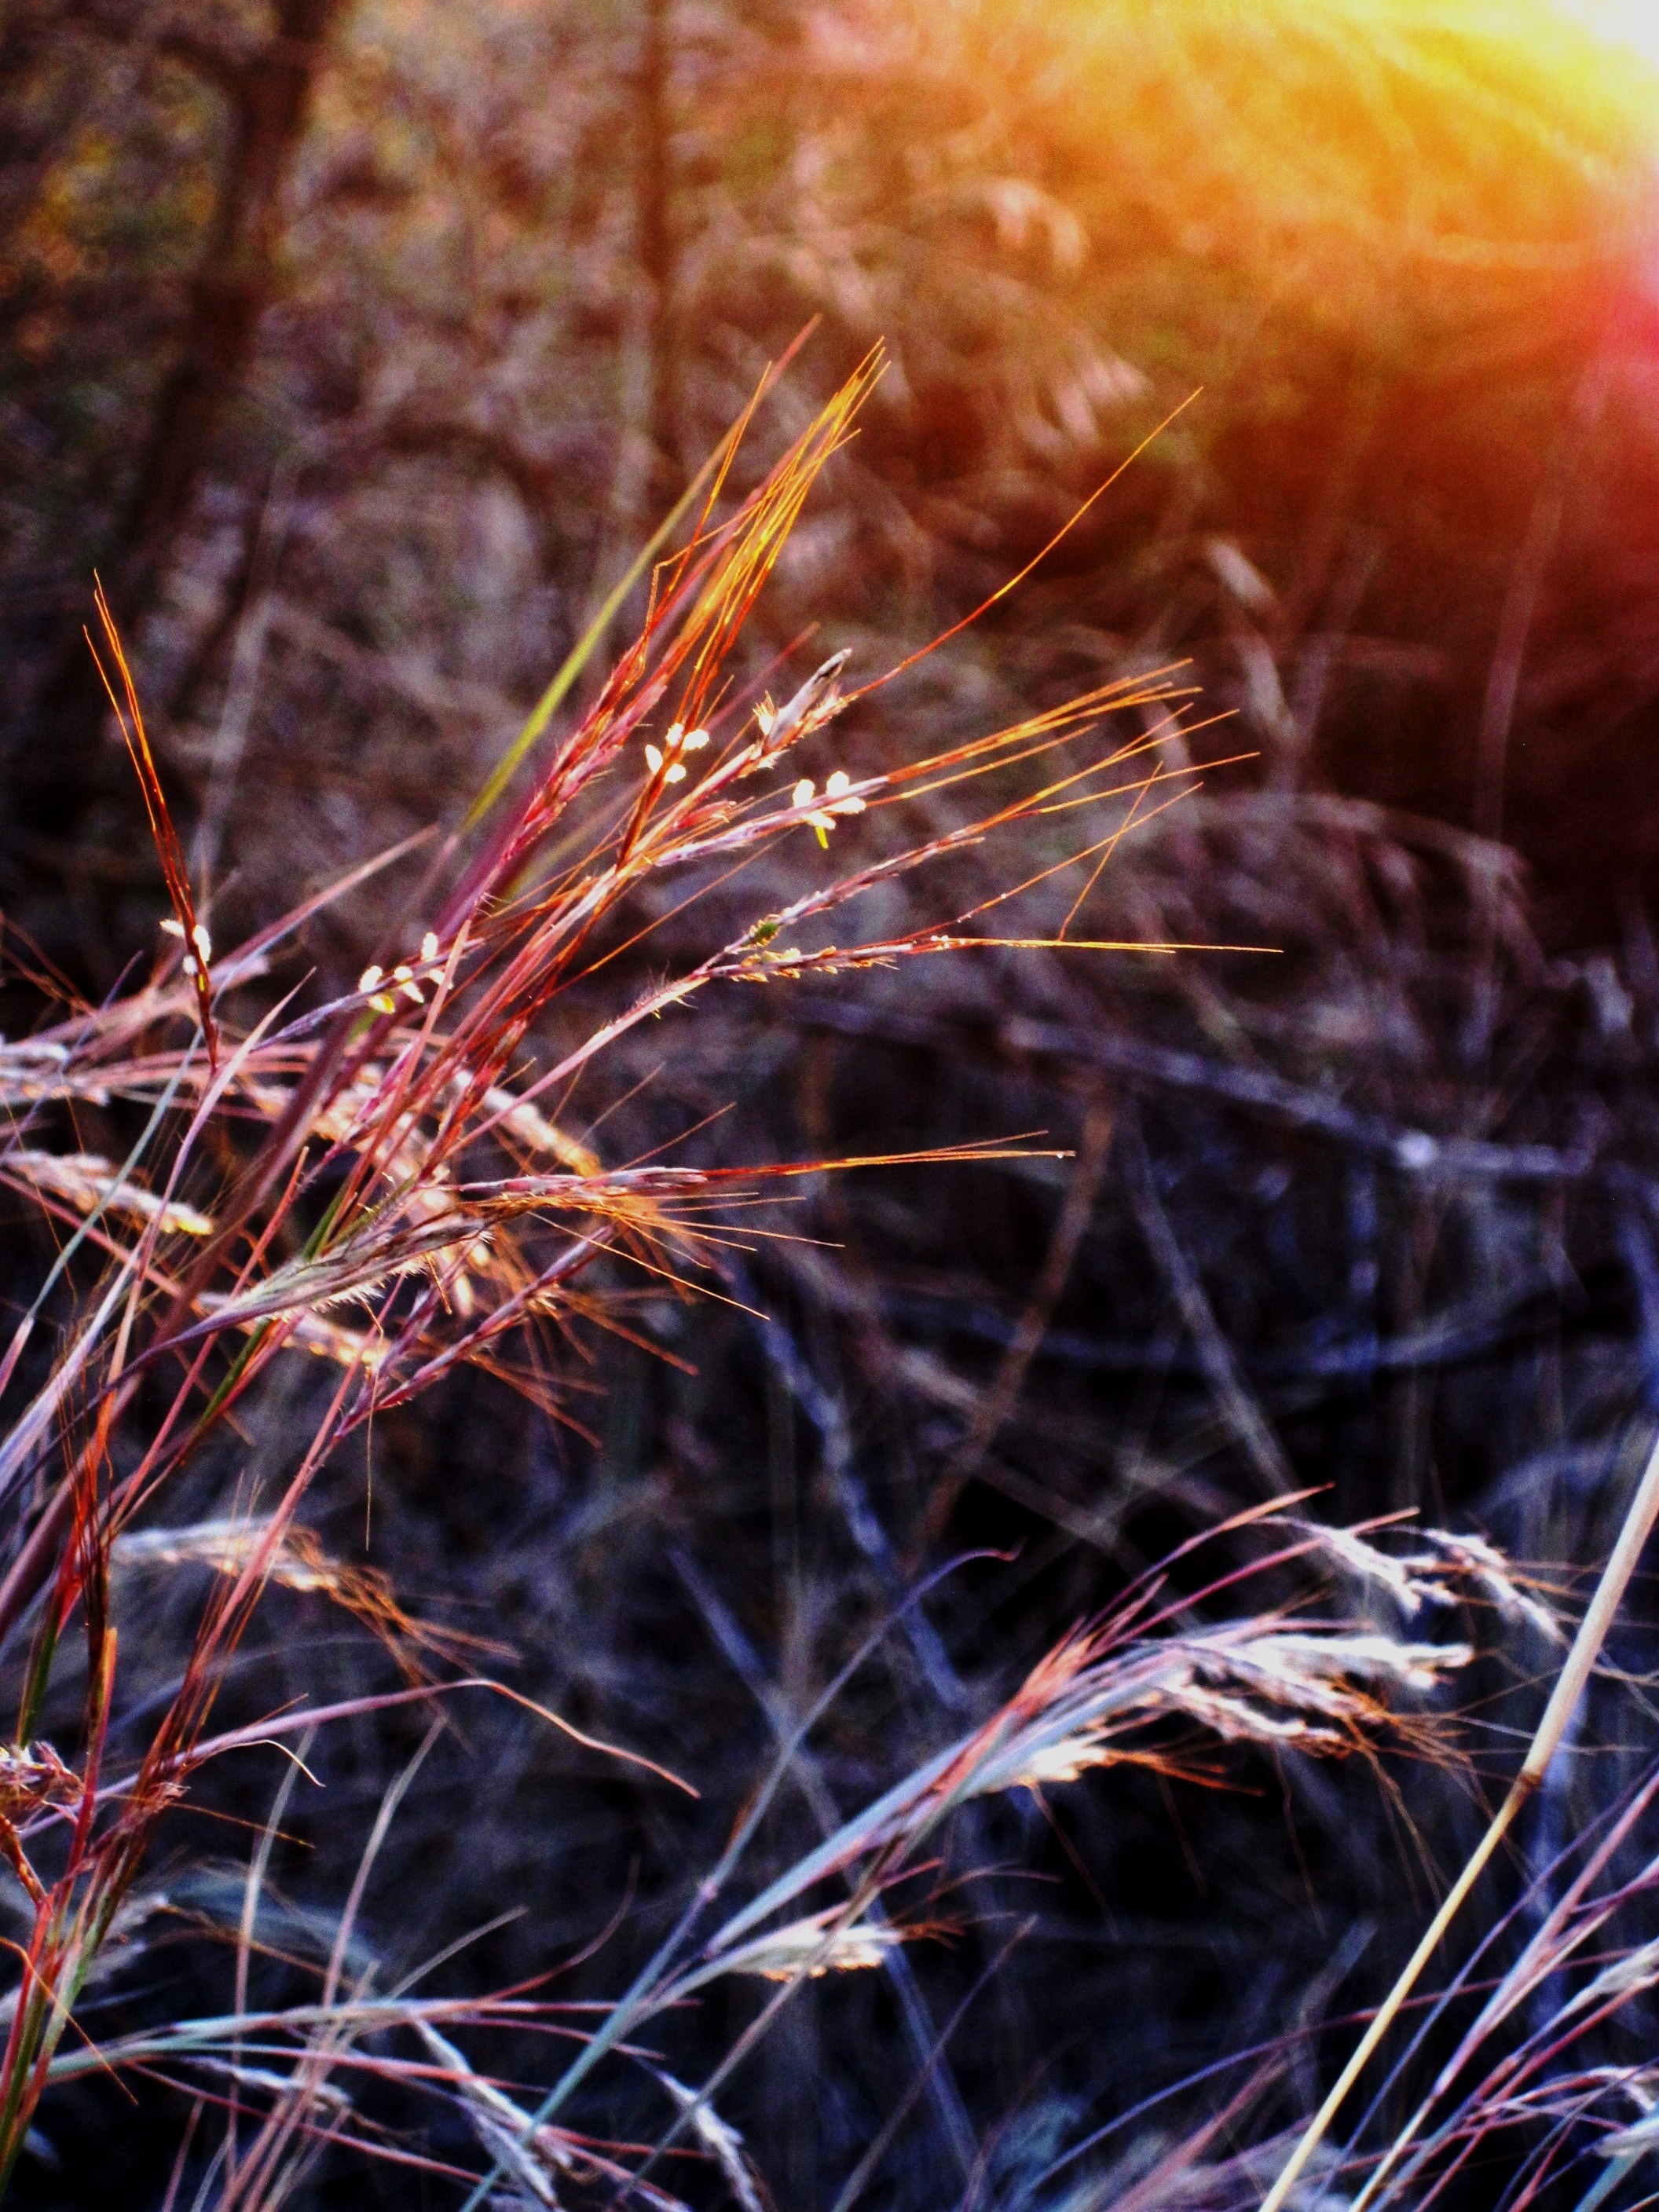
grass, branch, plant, white, sunlight, red, glow, twig, close up, highlights, macro photography, orange yellow, veld, grass seed, grass family, ligting